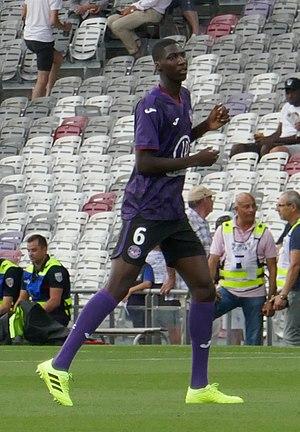
Kalidou Sidibé à l'échauffement, le 31 août 2019, au Stadium de Toulouse. 4ème journée de la saison 2019-2020 de Ligue 1, Toulouse FC - Amiens SC.
Kalidou Sidibé, né le 28 janvier 1999 à Montreuil en France, est un footballeur français d'origine malienne qui évolue au poste de milieu défensif au Toulouse FC.